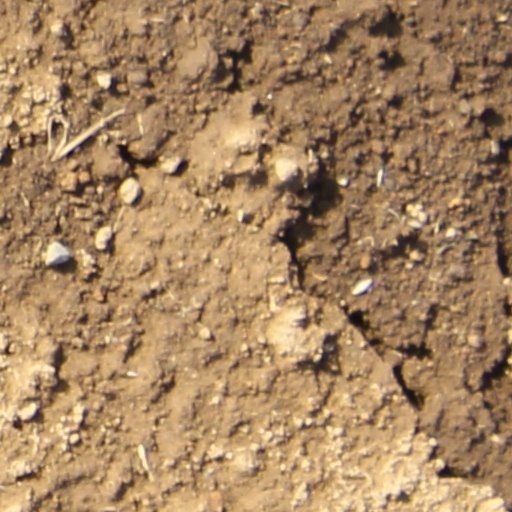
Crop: wheat